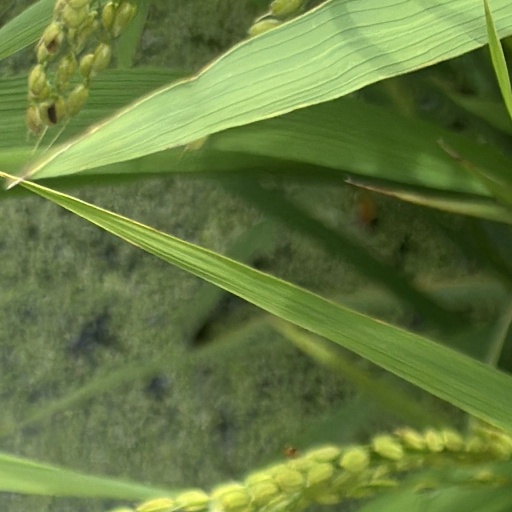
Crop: rice